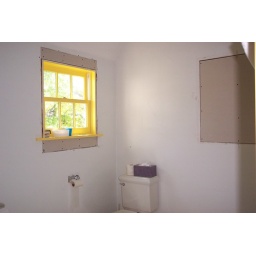
bathroom window in its new place